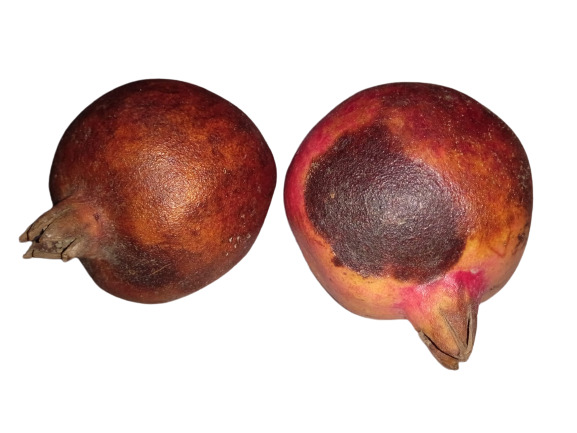
Fruit: pomegranate
Condition: rotten